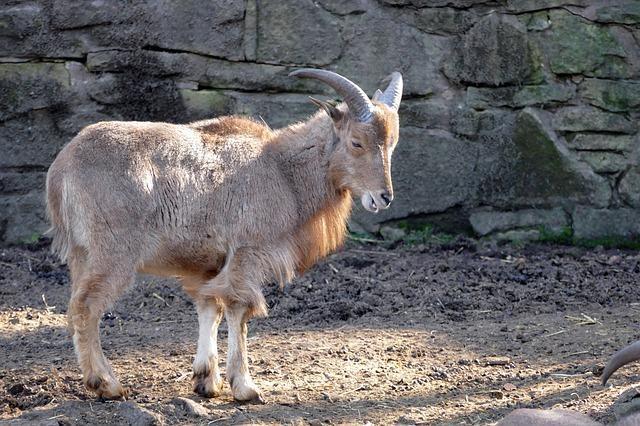
sheep